Ludwig Rhesa

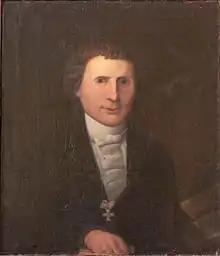

Martin Ludwig Jedemin Rhesa (9 January 1776 – 30 August 1840) was a Lutheran pastor and a professor at the University of Königsberg in East Prussia. He is best remembered as publisher of Lithuanian texts. He was the last prominent advocate of the Lithuanian language in Lithuania Minor.